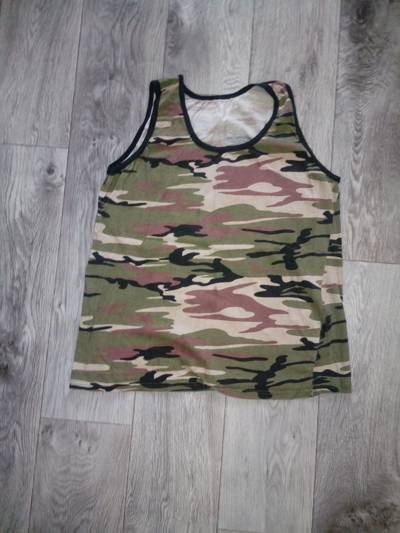
Waste category: clothes